Zucchini

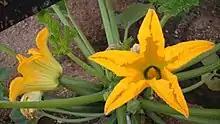
Flower of zucchini

Ordinary zucchini fruit are any shade of green, though the golden zucchini is a deep yellow or orange. At maturity, they can grow to nearly in length, but they are normally harvested at about .